Hector and the Search for Happiness

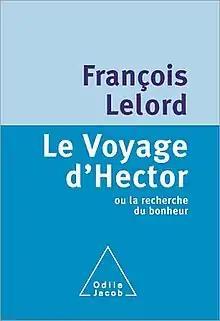
First edition (French) (publisher Odile Jacob)

Hector and the Search for Happiness is a novel by French writer François Lelord written in 2002 and translated into English in 2010. It has sold over two million copies.